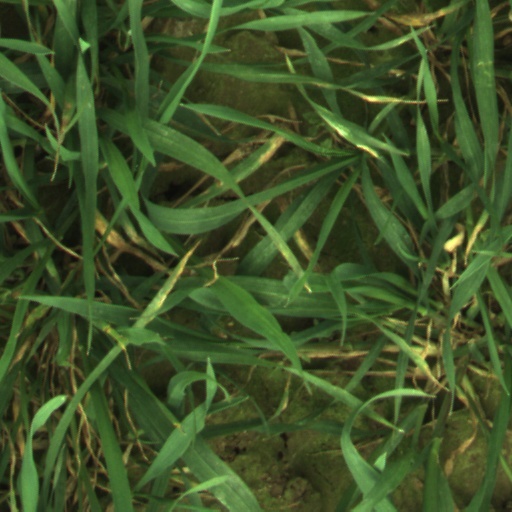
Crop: wheat